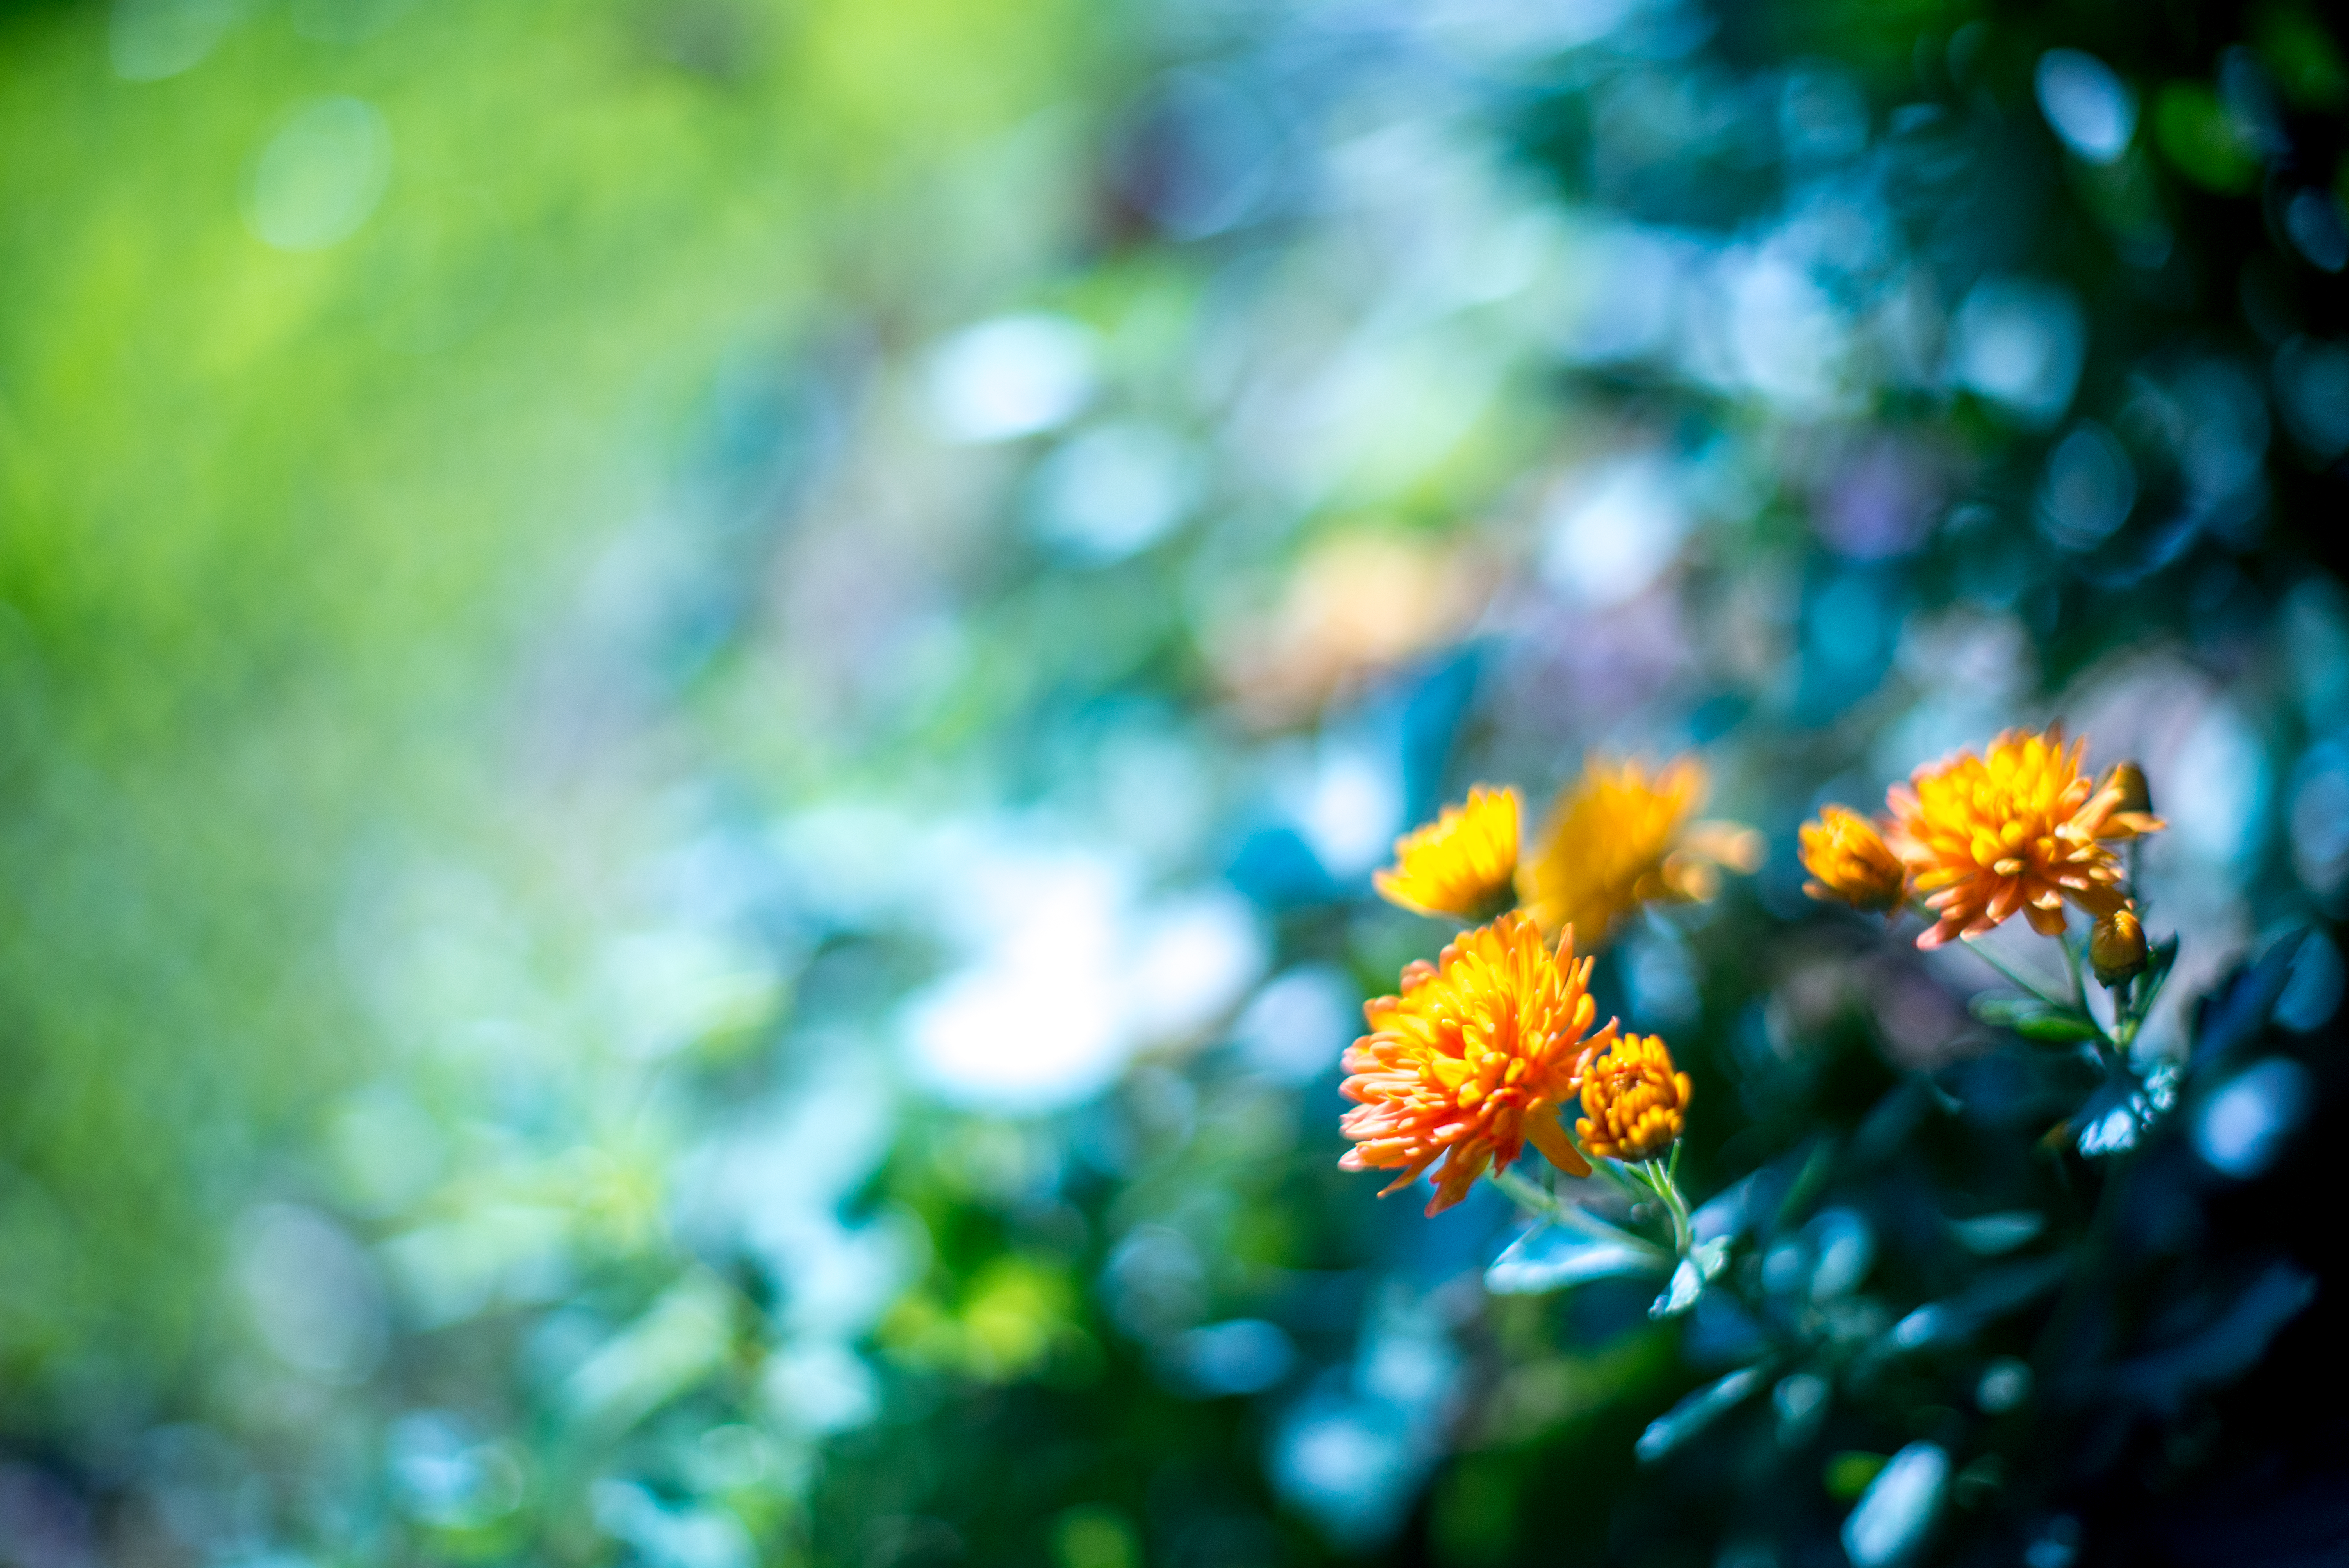
tree, nature, forest, outdoor, branch, blossom, light, bokeh, plant, white, field, photography, meadow, sunlight, leaf, flower, petal, photo, summer, daisy, orange, green, macro, natural, autumn, botany, nikon, black, yellow, garden, flora, wildflower, flowers, close up, bw, art, 50mm, 14, raw, depth, depthoffield, may, nikond600, macro photography, flowersandmacro, computer wallpaper, land plant